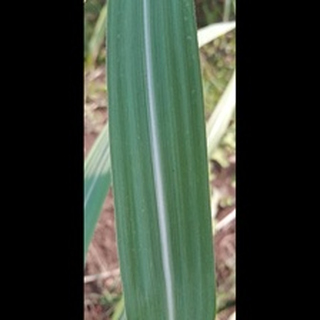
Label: healthy_sugarcane